Šmartno, Cerklje na Gorenjskem

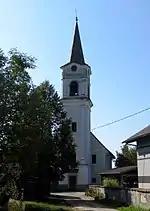
Saint Martin's Church

The local church is dedicated to Saint Martin, giving the name to the village itself. It was first mentioned in written documents from 1387, but archaeological evidence shows it is built on the site of an early Christian church from Late Antiquity.